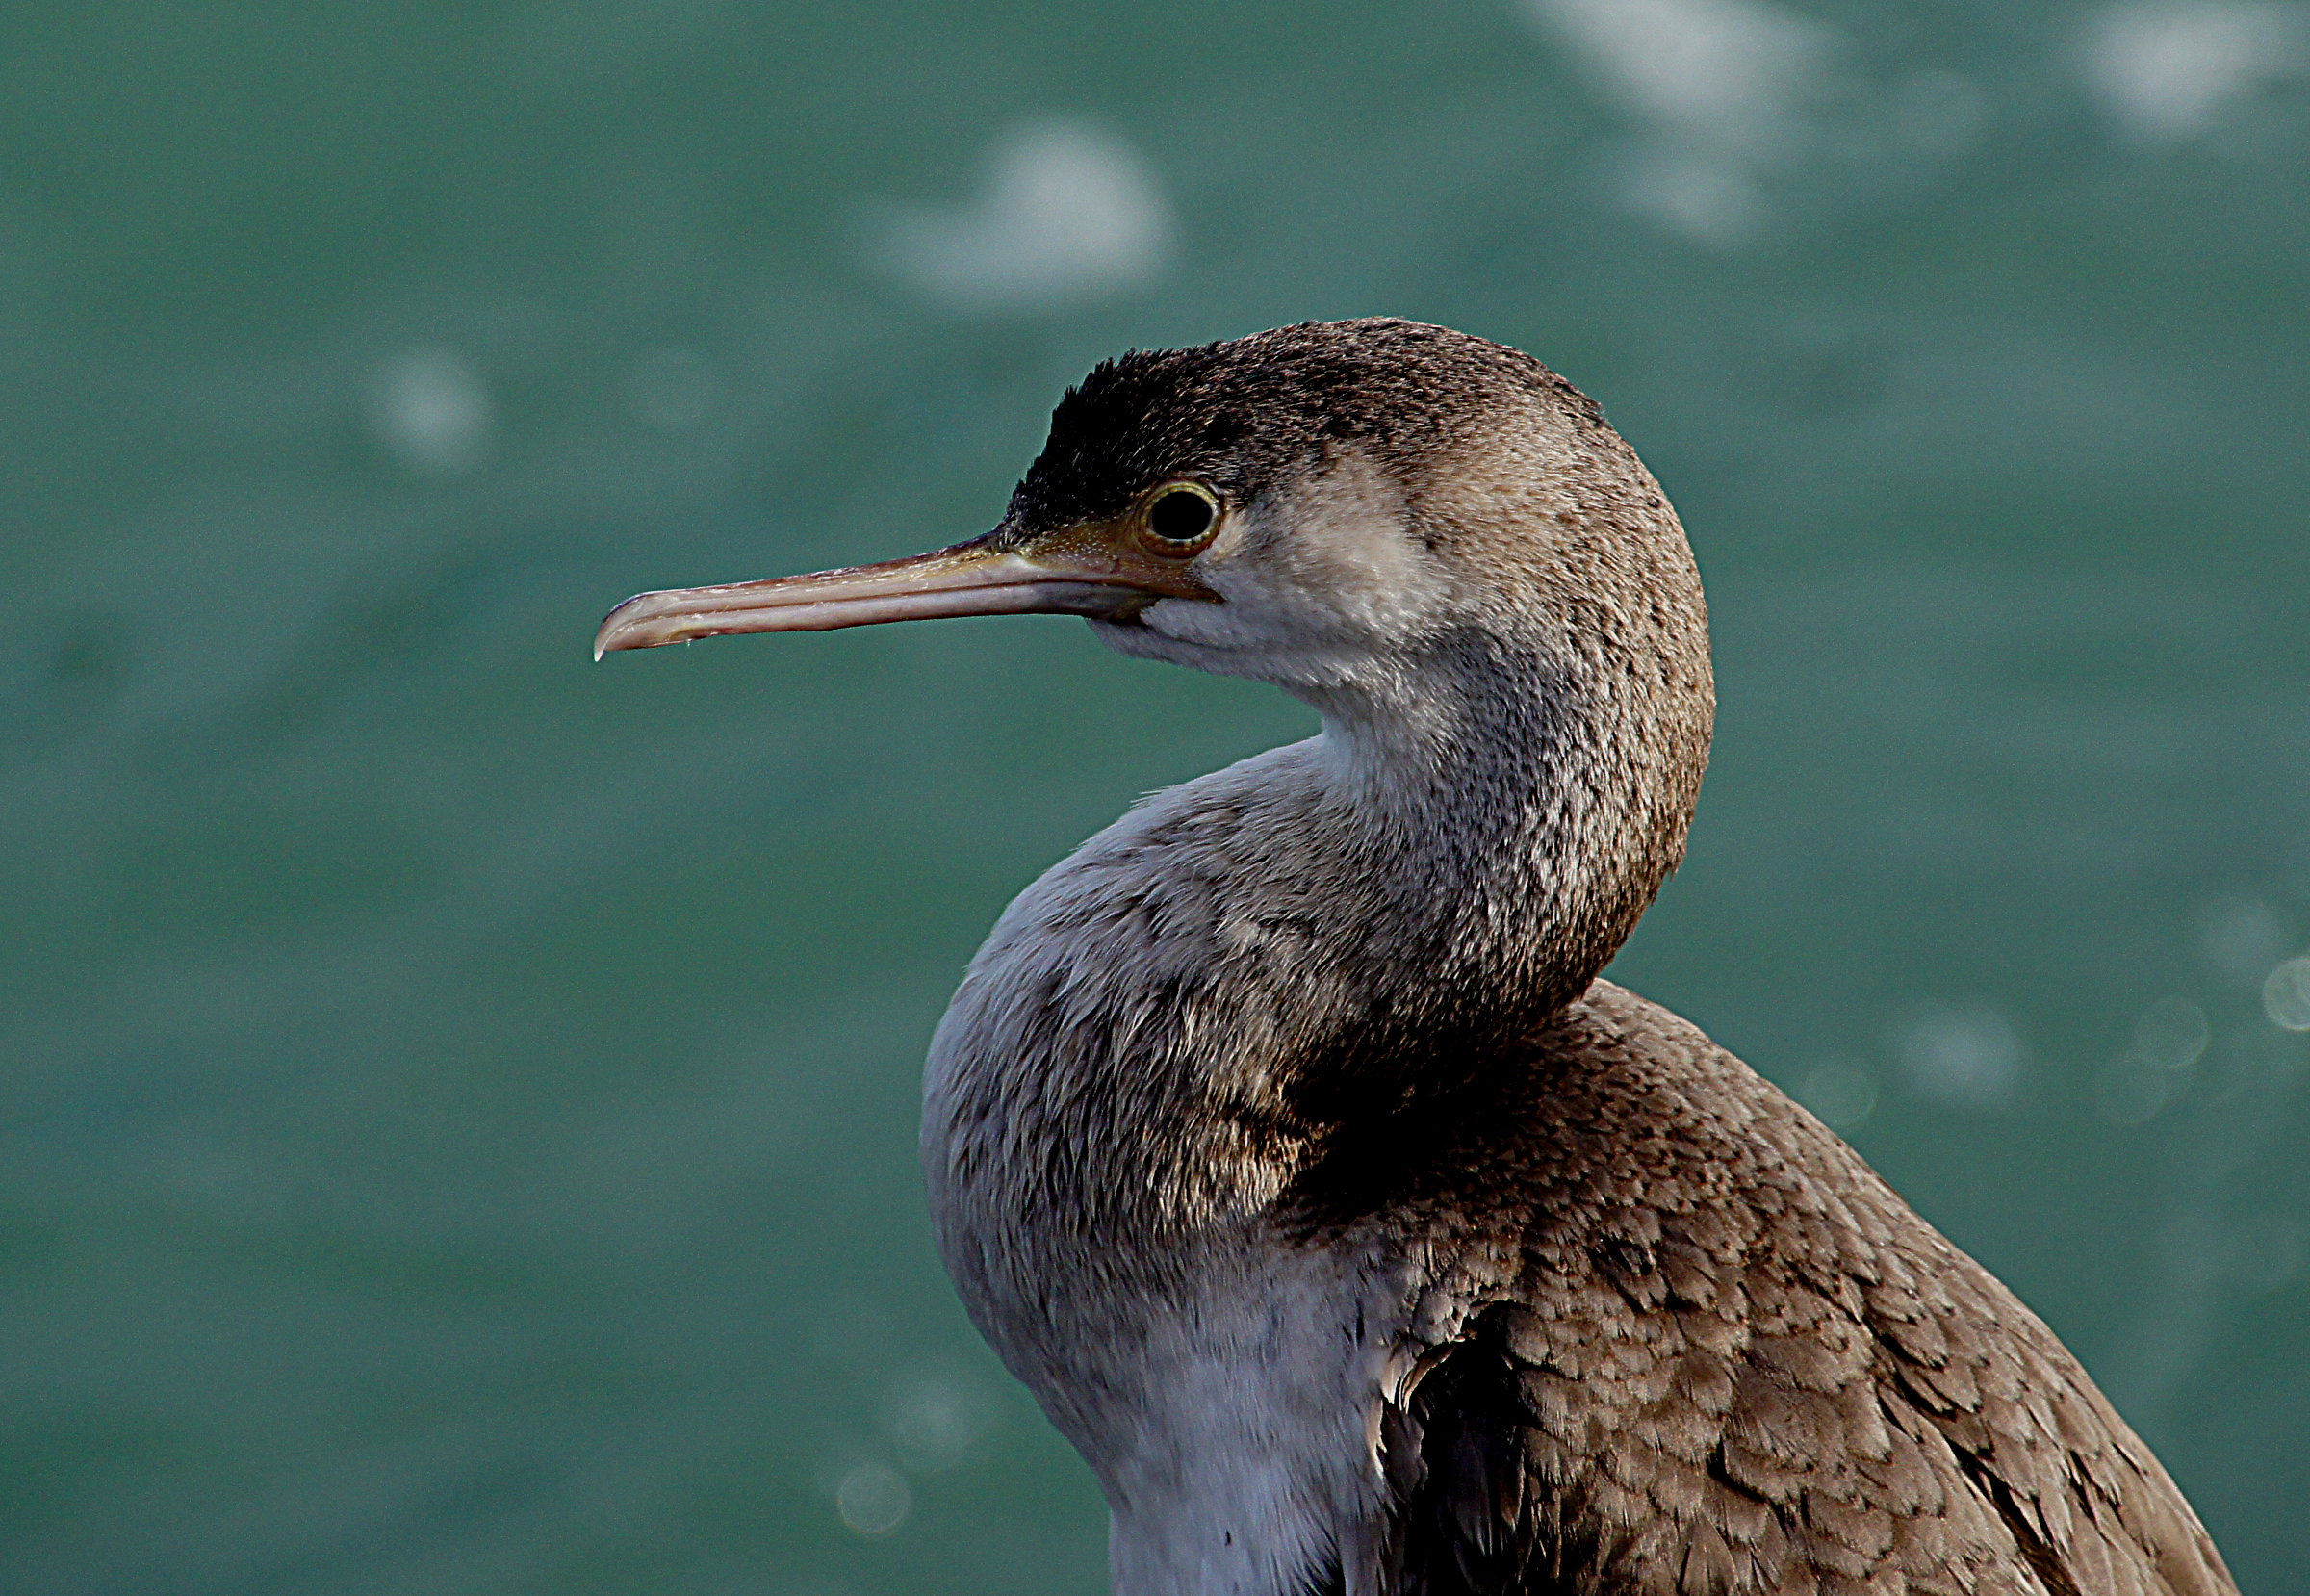
nature, bird, wildlife, beak, fauna, close up, publicdomain, seabirds, vertebrate, cormorant, shag, spottedshag, coastalbirds, shorebird, redshank